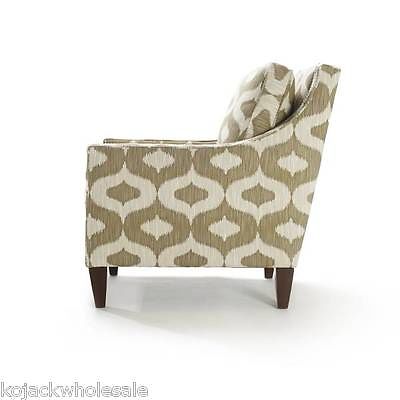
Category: chair